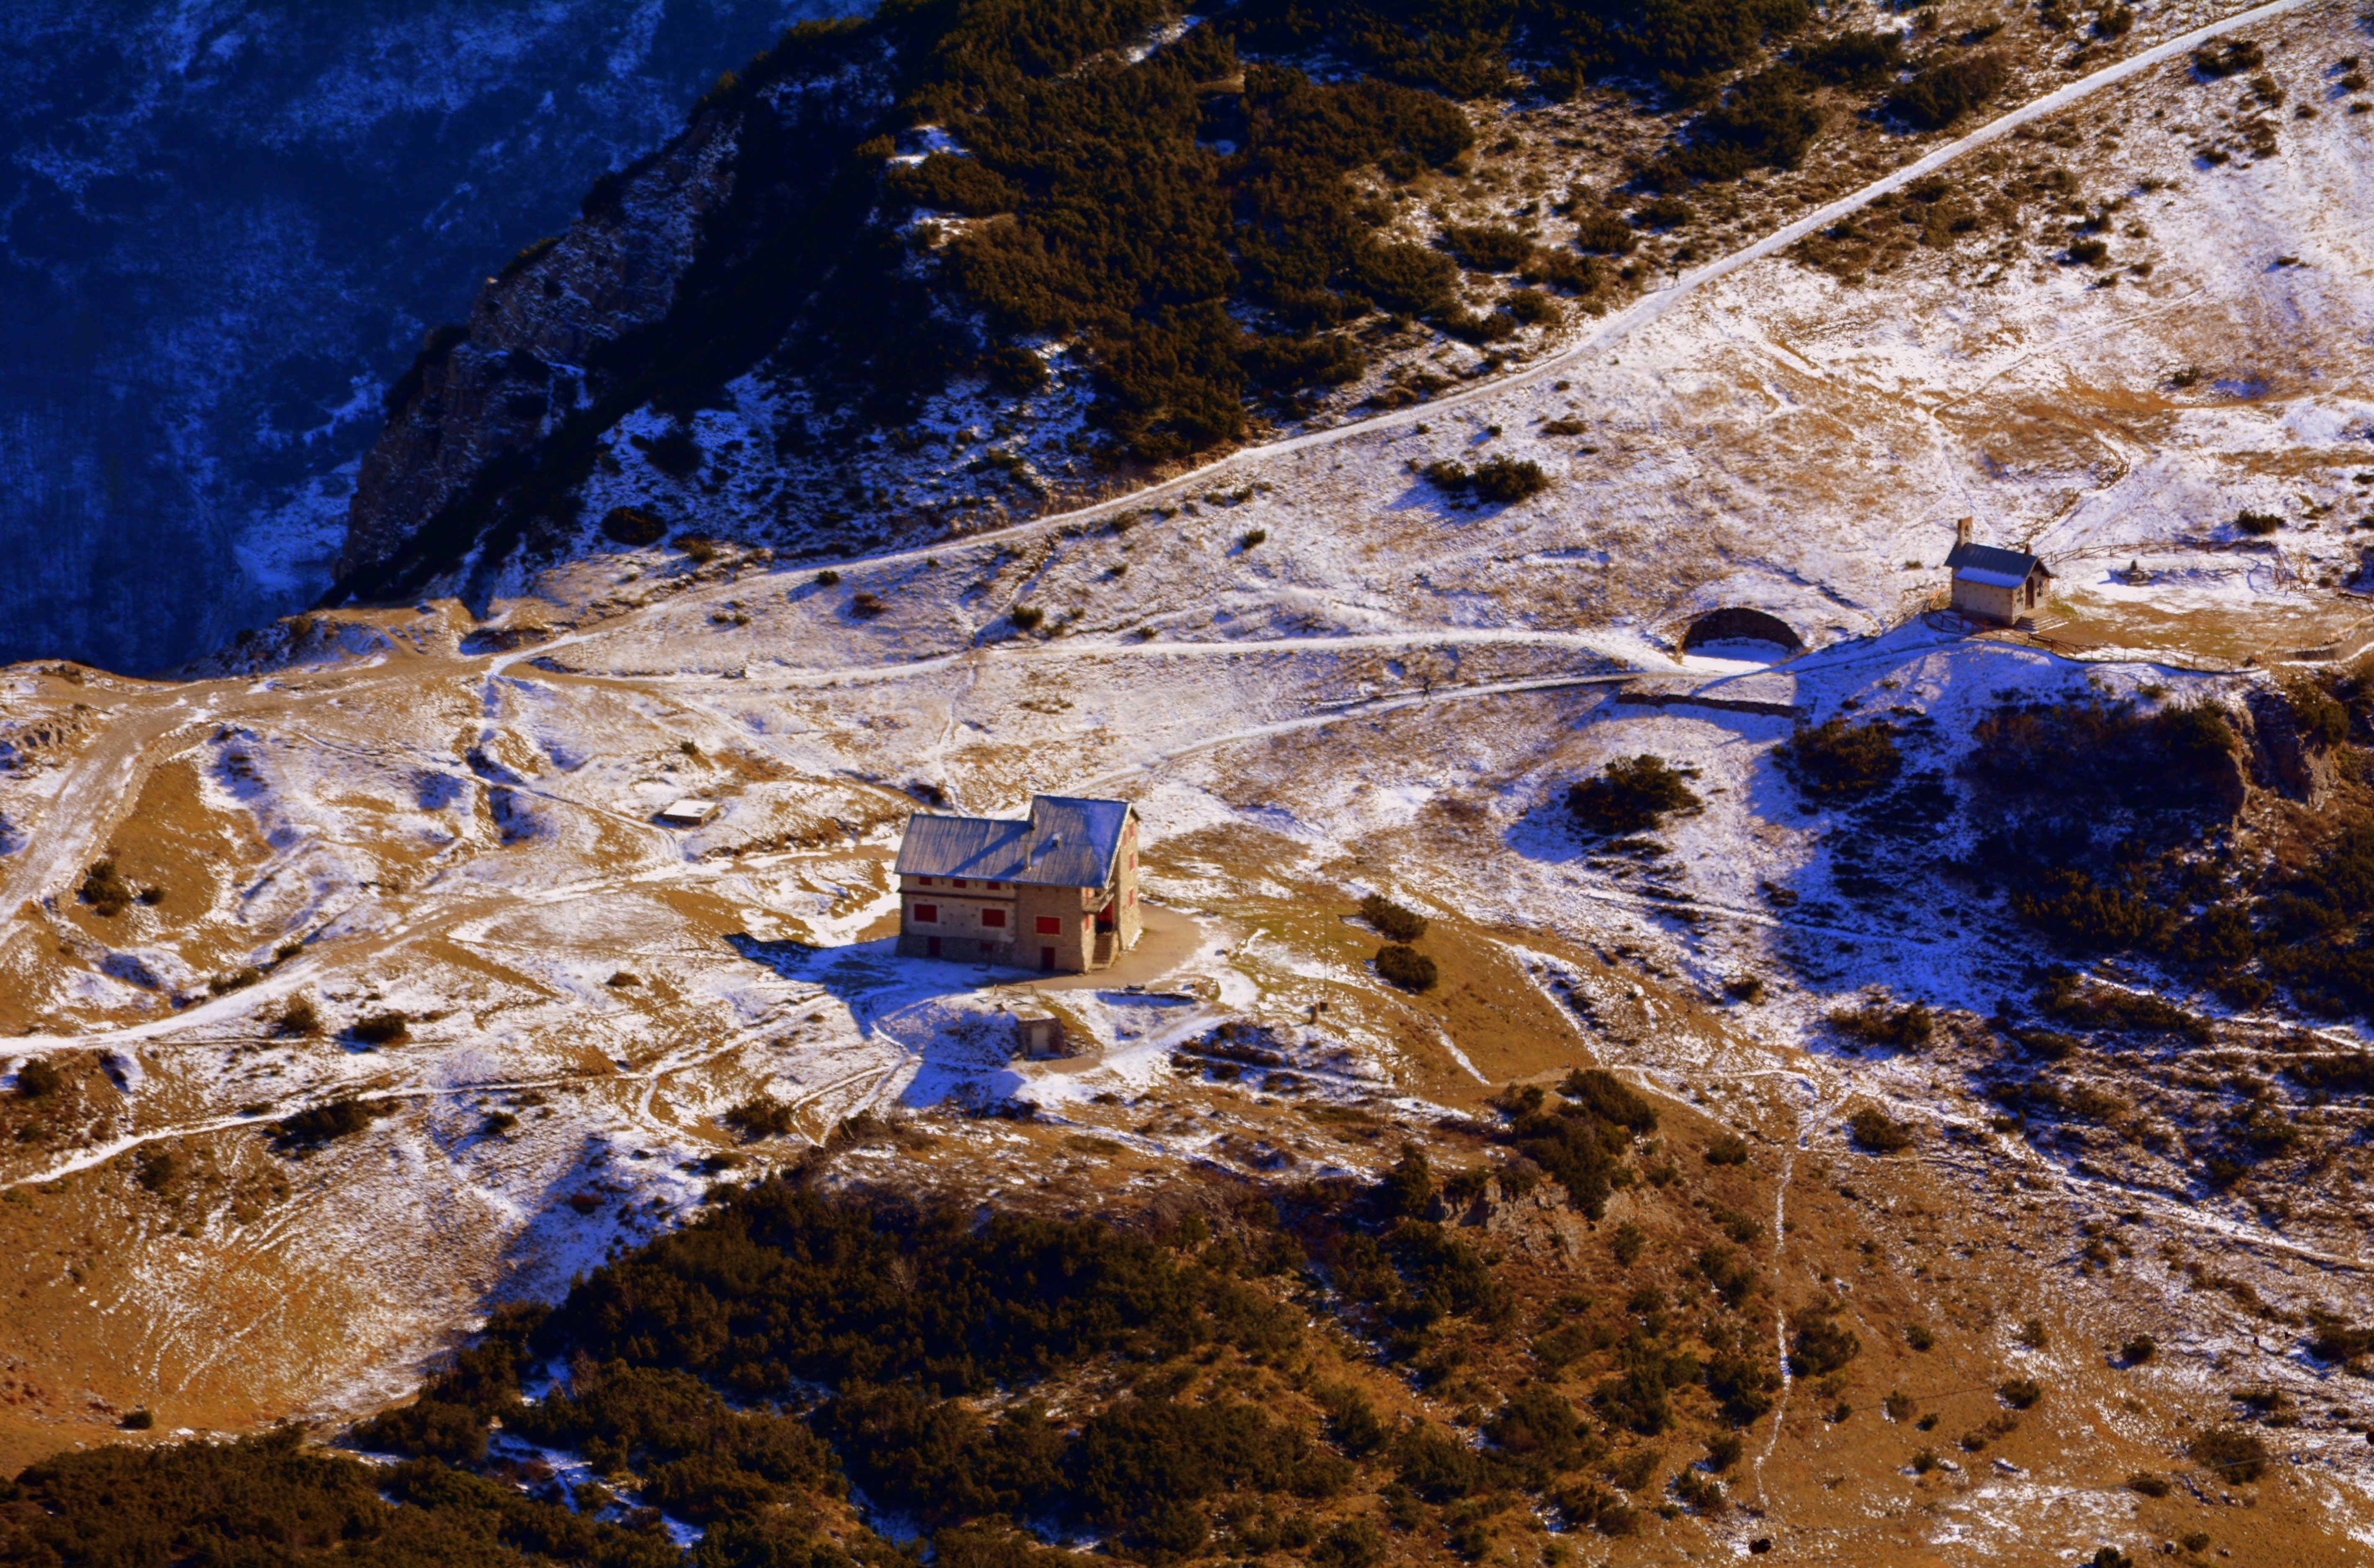
landscape, water, rock, mountain, snow, winter, hiking, formation, reflection, italy, terrain, material, excursion, geology, mountains, refuge, mining, landform, aerial photography, scalorbi, ancient history